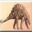
Label: dinosaur